James Sanks Brisbin

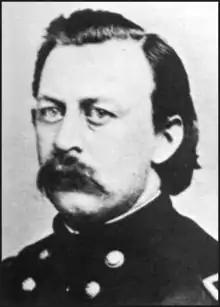
Photo taken during or after the Civil War (1861-1865)

James Sanks Brisbin (May 23, 1837 – January 14, 1892) was an American educator, lawyer, historian, and author who served as a Union Army general during the American Civil War. After the conflict he remained in the military for the rest of his life, and authored several works on a variety of subjects.